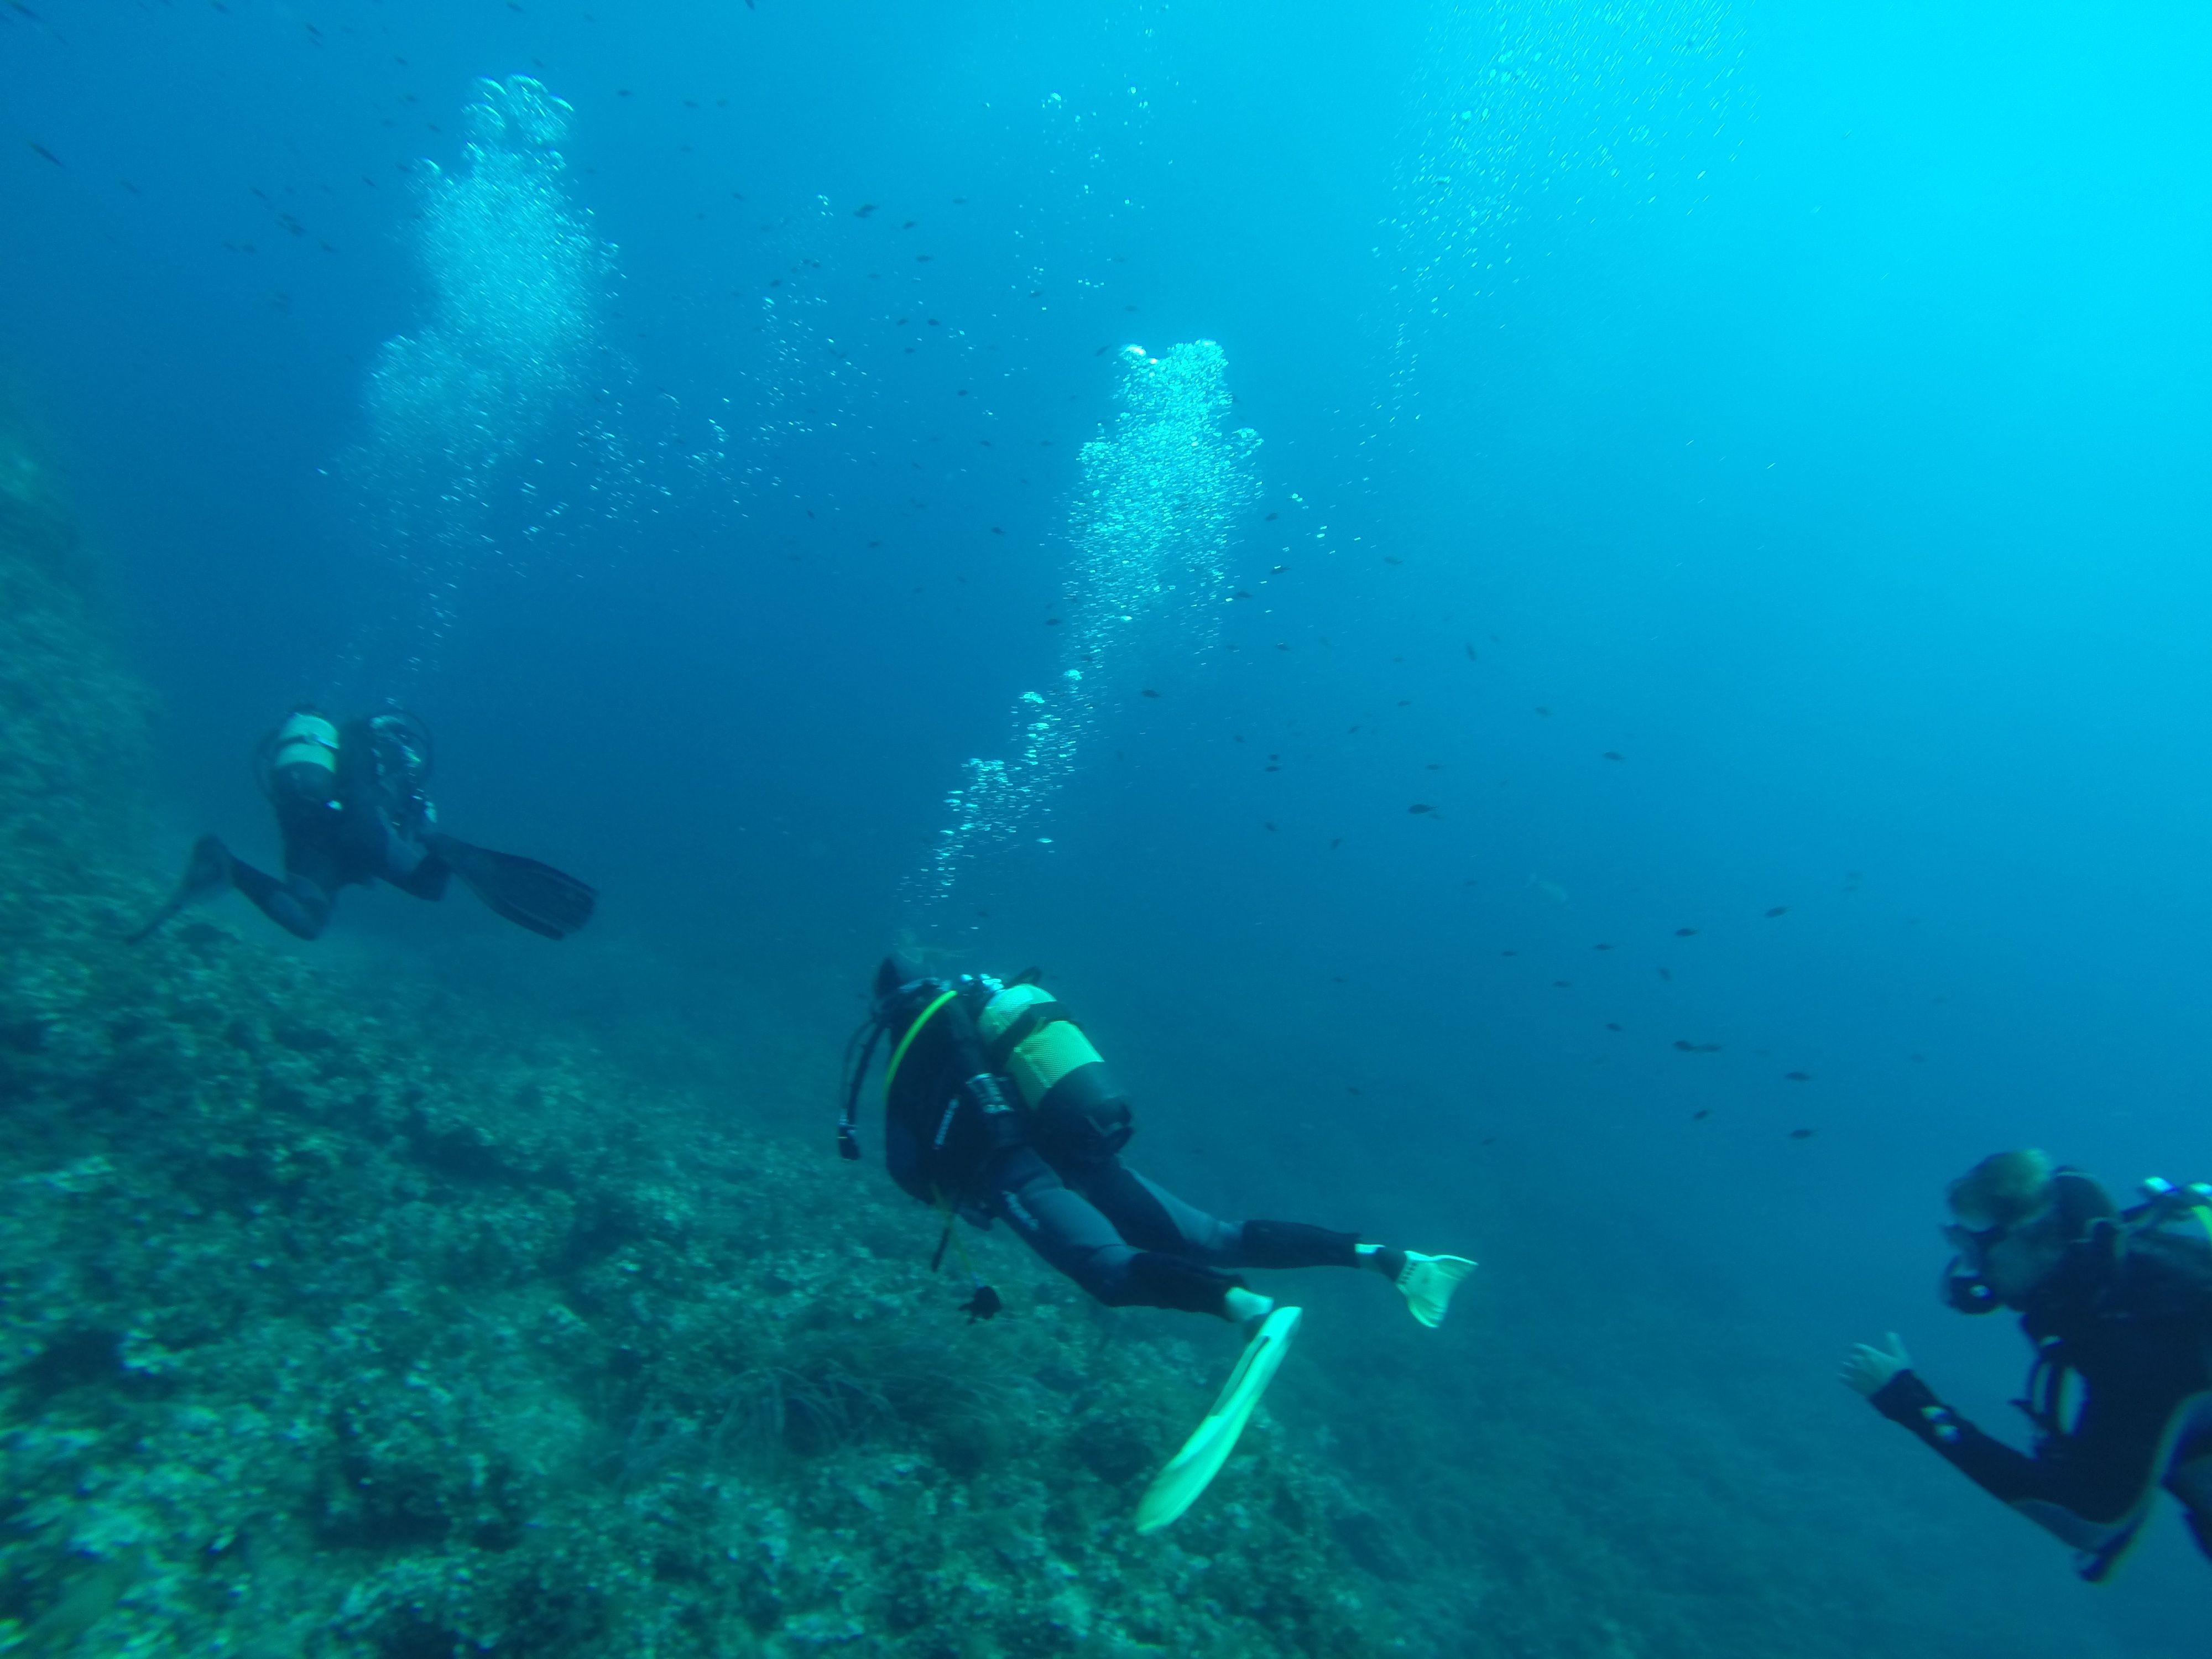
sea, water, nature, meeting, recreation, diving, france, underwater, biology, blue, reef, freediving, diver, sports, bottles, submarine, bubbles, marin, mediterranean sea, water sport, scuba diving, transparent water, outdoor recreation, marine biology, underwater diving, divemaster